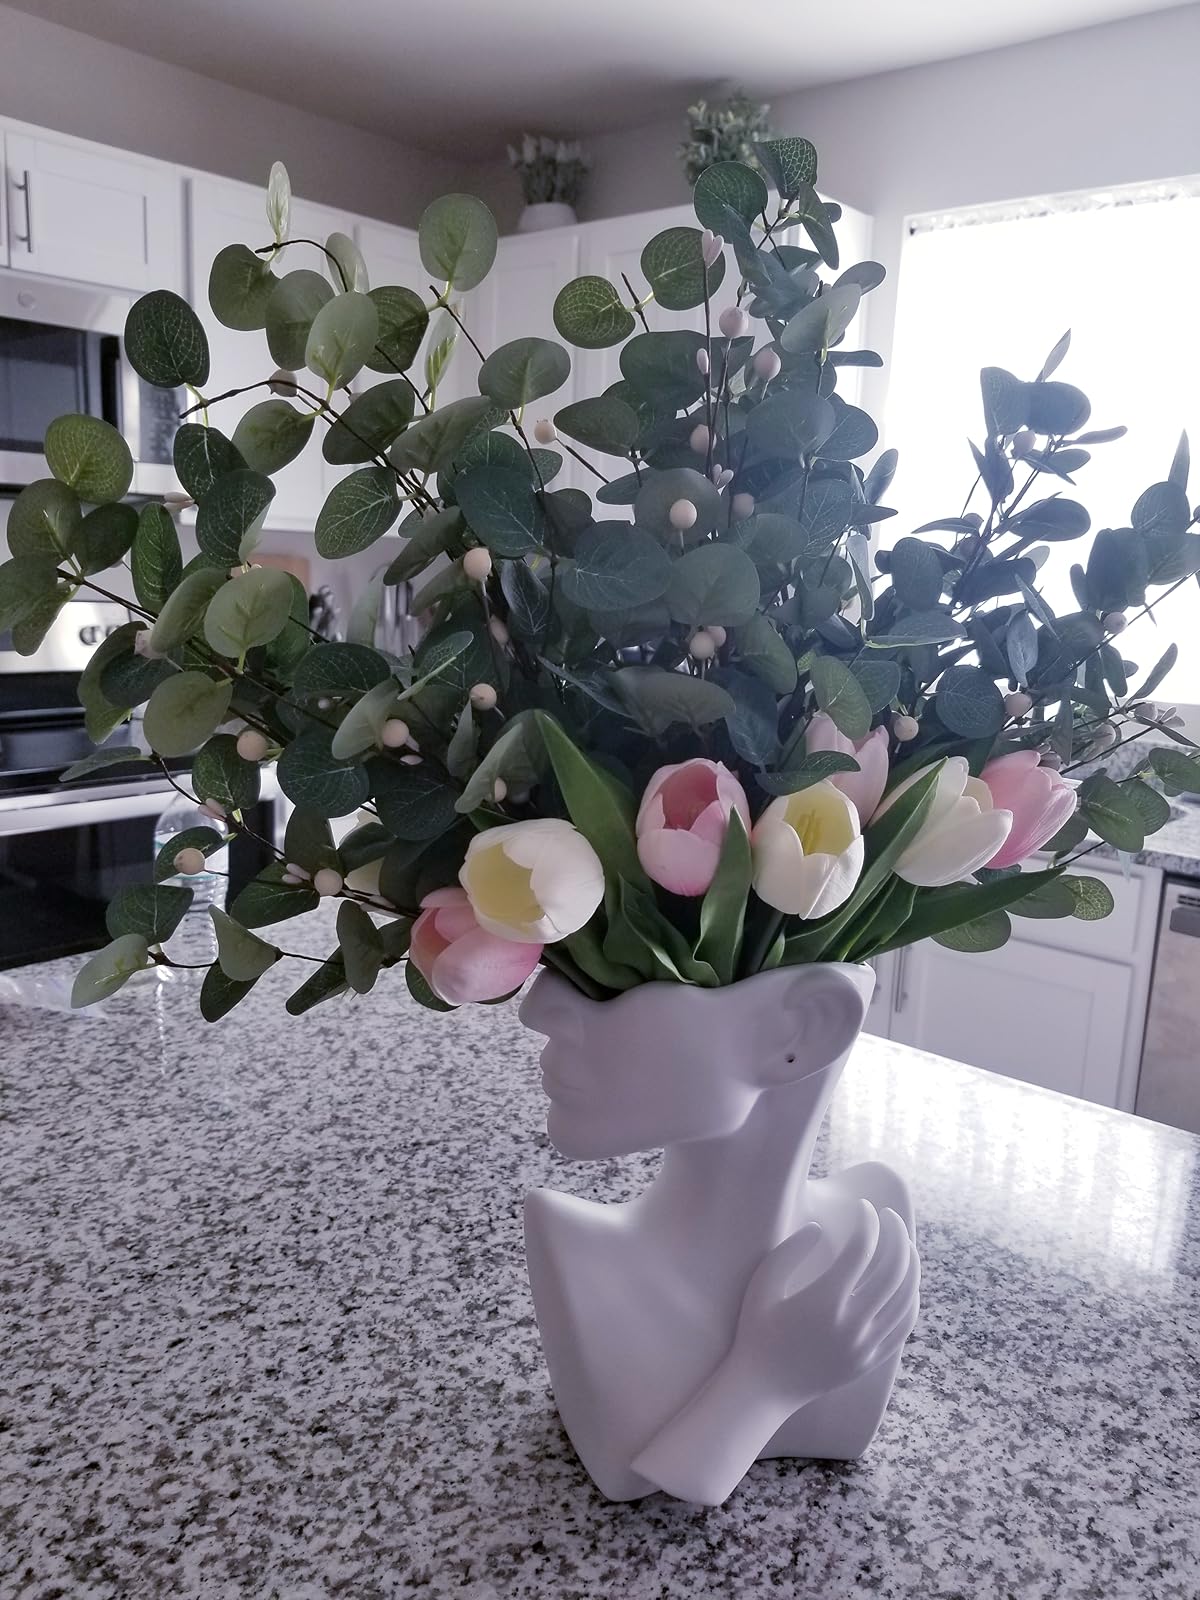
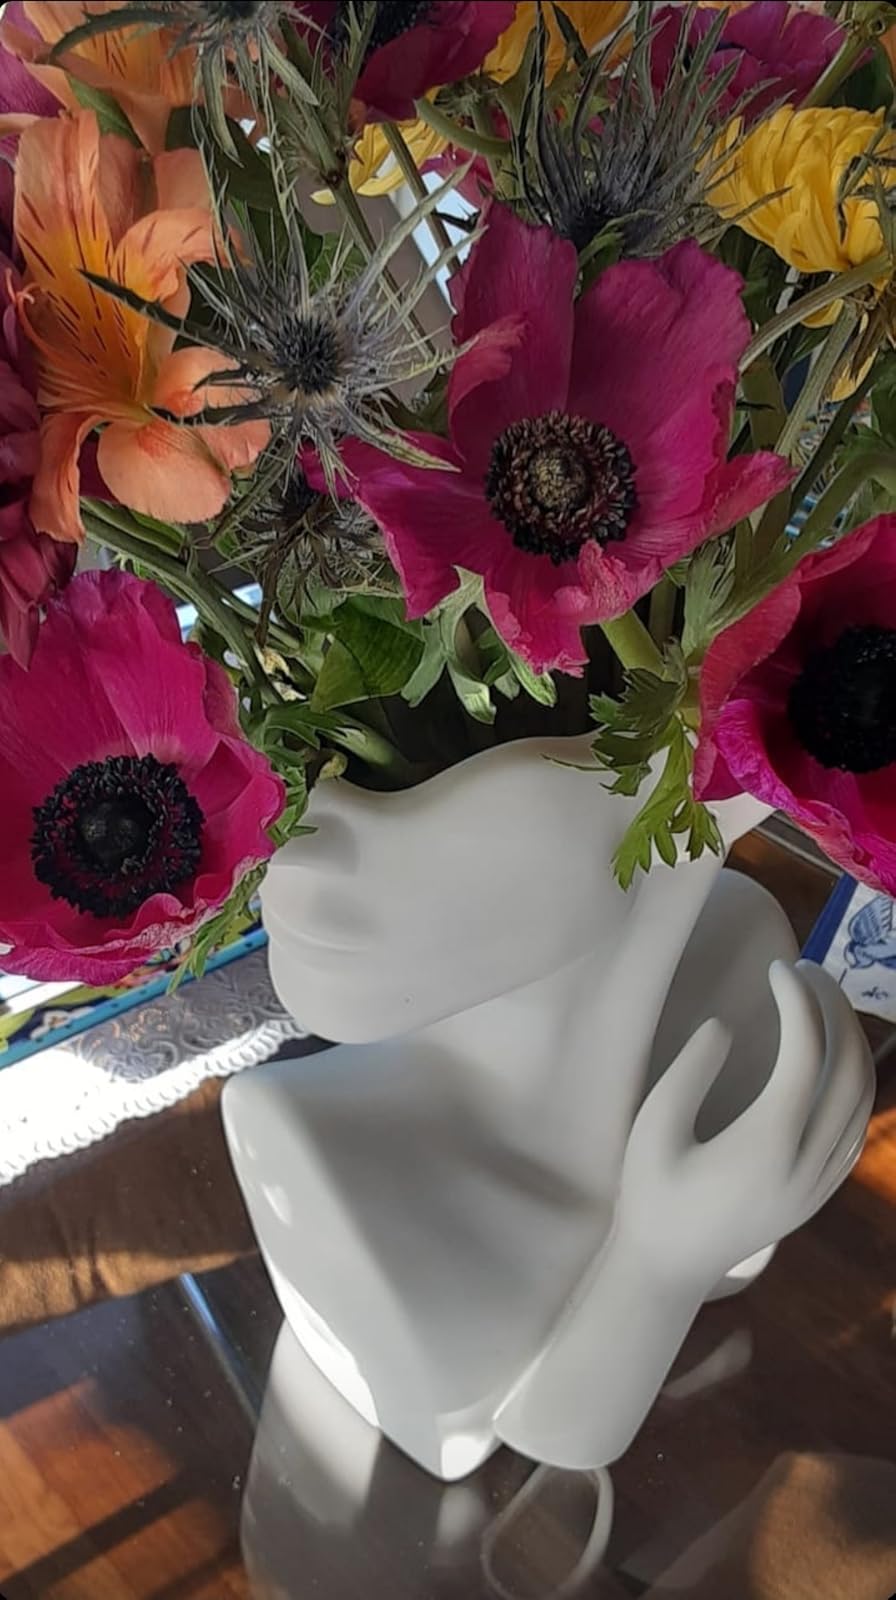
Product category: vase
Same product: yes